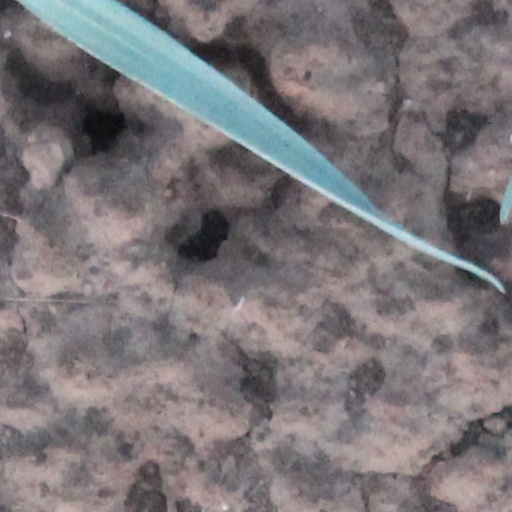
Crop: wheat